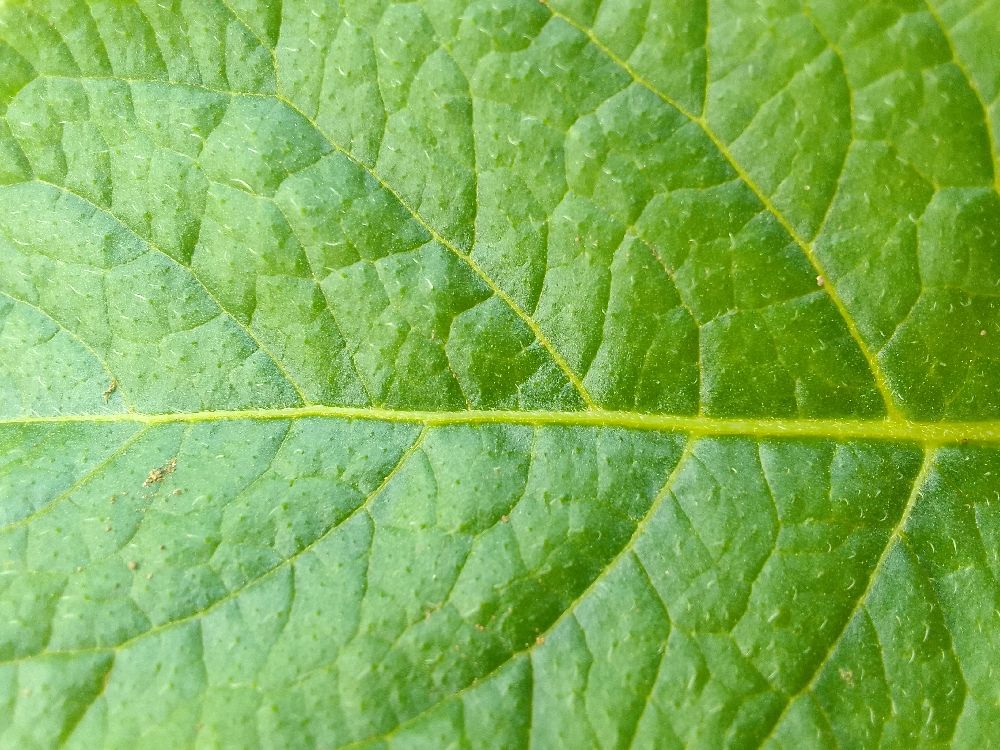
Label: Healthy